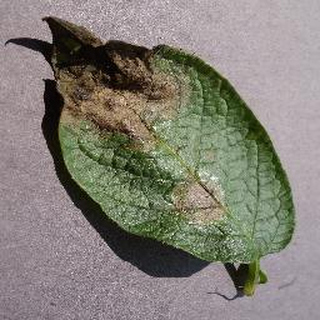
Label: potato_late_blight